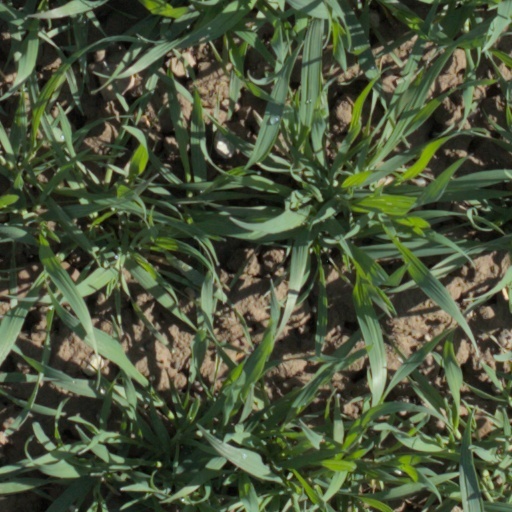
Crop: wheat